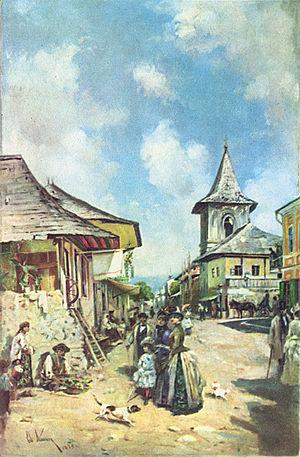
Theodor Aman, né à Câmpulung le 20 mars 1831 et mort à Bucarest le 19 août 1891, est un peintre et graveur roumain d’origine arménienne, partie prenante de la renaissance culturelle roumaine.
Câmpulung est une ville du județ d'Argeș, en Roumanie. Sa population s'élevait à 31 767 habitants en 2011.